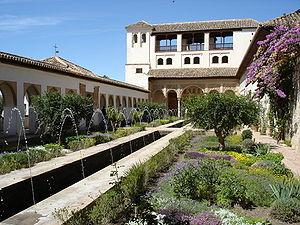
Nous entrons ici dans le coeur de l'art des jardins musulmans. Copyleft. Je suis l'auteur de cette photographie.
Le Généralife ou Jannat al-Arif est le palais d'été des princes Nasrides dans l'Alhambra de Grenade.
L'Alhambra de Grenade en Andalousie est un ensemble palatial constituant l'un des monuments majeurs de l'architecture islamique. Acropole médiévale la plus majestueuse du monde méditerranéen, située sur le plateau de la Sabika qui domine la ville, elle se compose essentiellement de quatre parties incluses dans son enceinte fortifiée : l'Alcazaba, les palais nasrides, le Généralife, ses jardins, et le palais de Charles Quint.